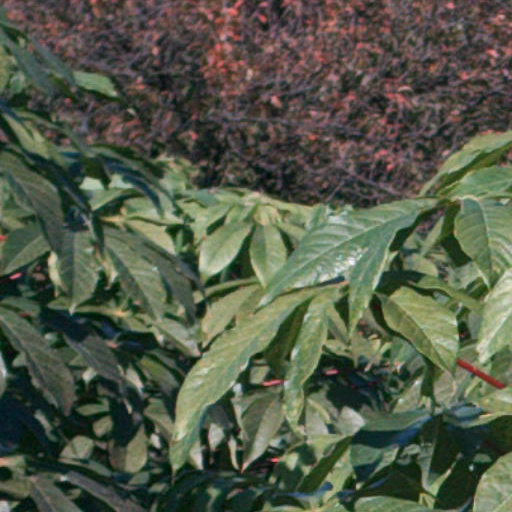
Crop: cassava